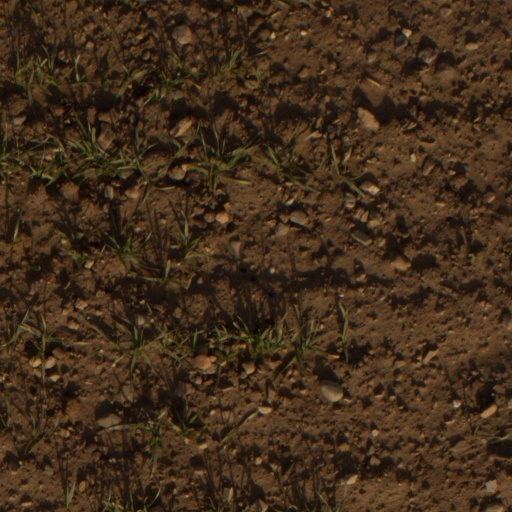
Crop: wheat